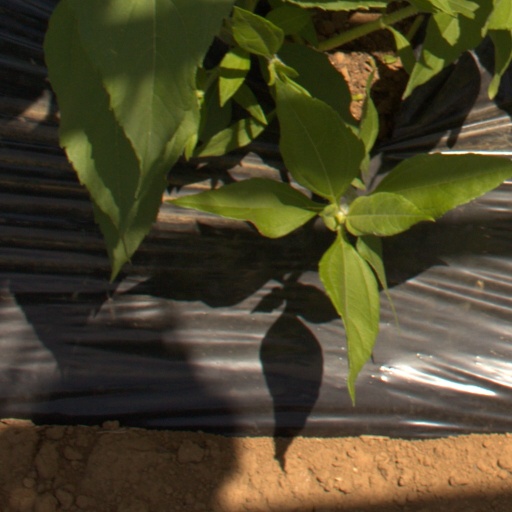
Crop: Jerusalem artichoke